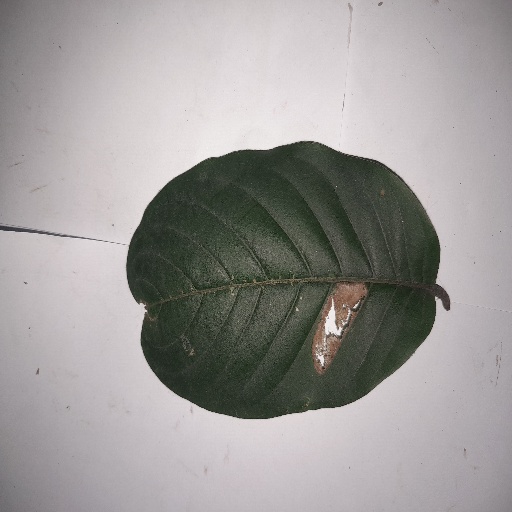
Species: HariTaki
Leaf condition: Bacterial Spot